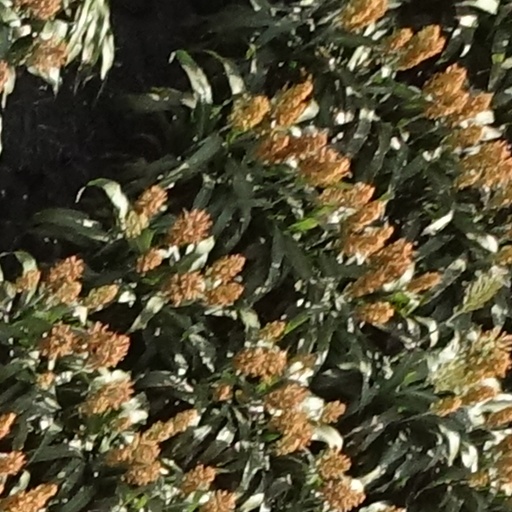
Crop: sorghum